Periyapatna Assembly constituency

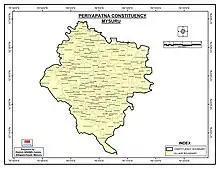
Periyapatna Vidhana Sabha Constituency Map

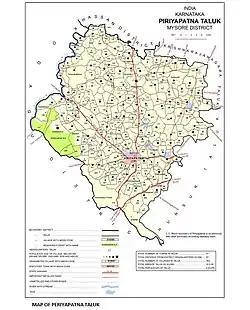
Taluk boundary same as Assembly constituency as per 2011 Census

Periyapatna Assembly constituency is one of the 224 Legislative Assembly constituencies of Karnataka in India.